Allen High School (Texas)

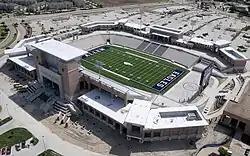
Eagle Stadium in 2012

Due to the program's popularity and student population, the school was authorized, via an approved April 2009 referendum, to build an 18,000-seat stadium for the team. The stadium cost nearly $60 million, and opened for the 2012 football season. It is the fifth largest high school stadium in the state, but the largest designed for the use of only one team. The facility houses a weight room, wrestling practice facility, and indoor golfing facility.